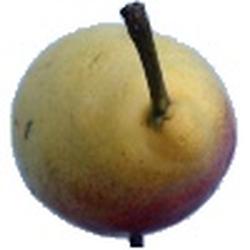
Label: Pear